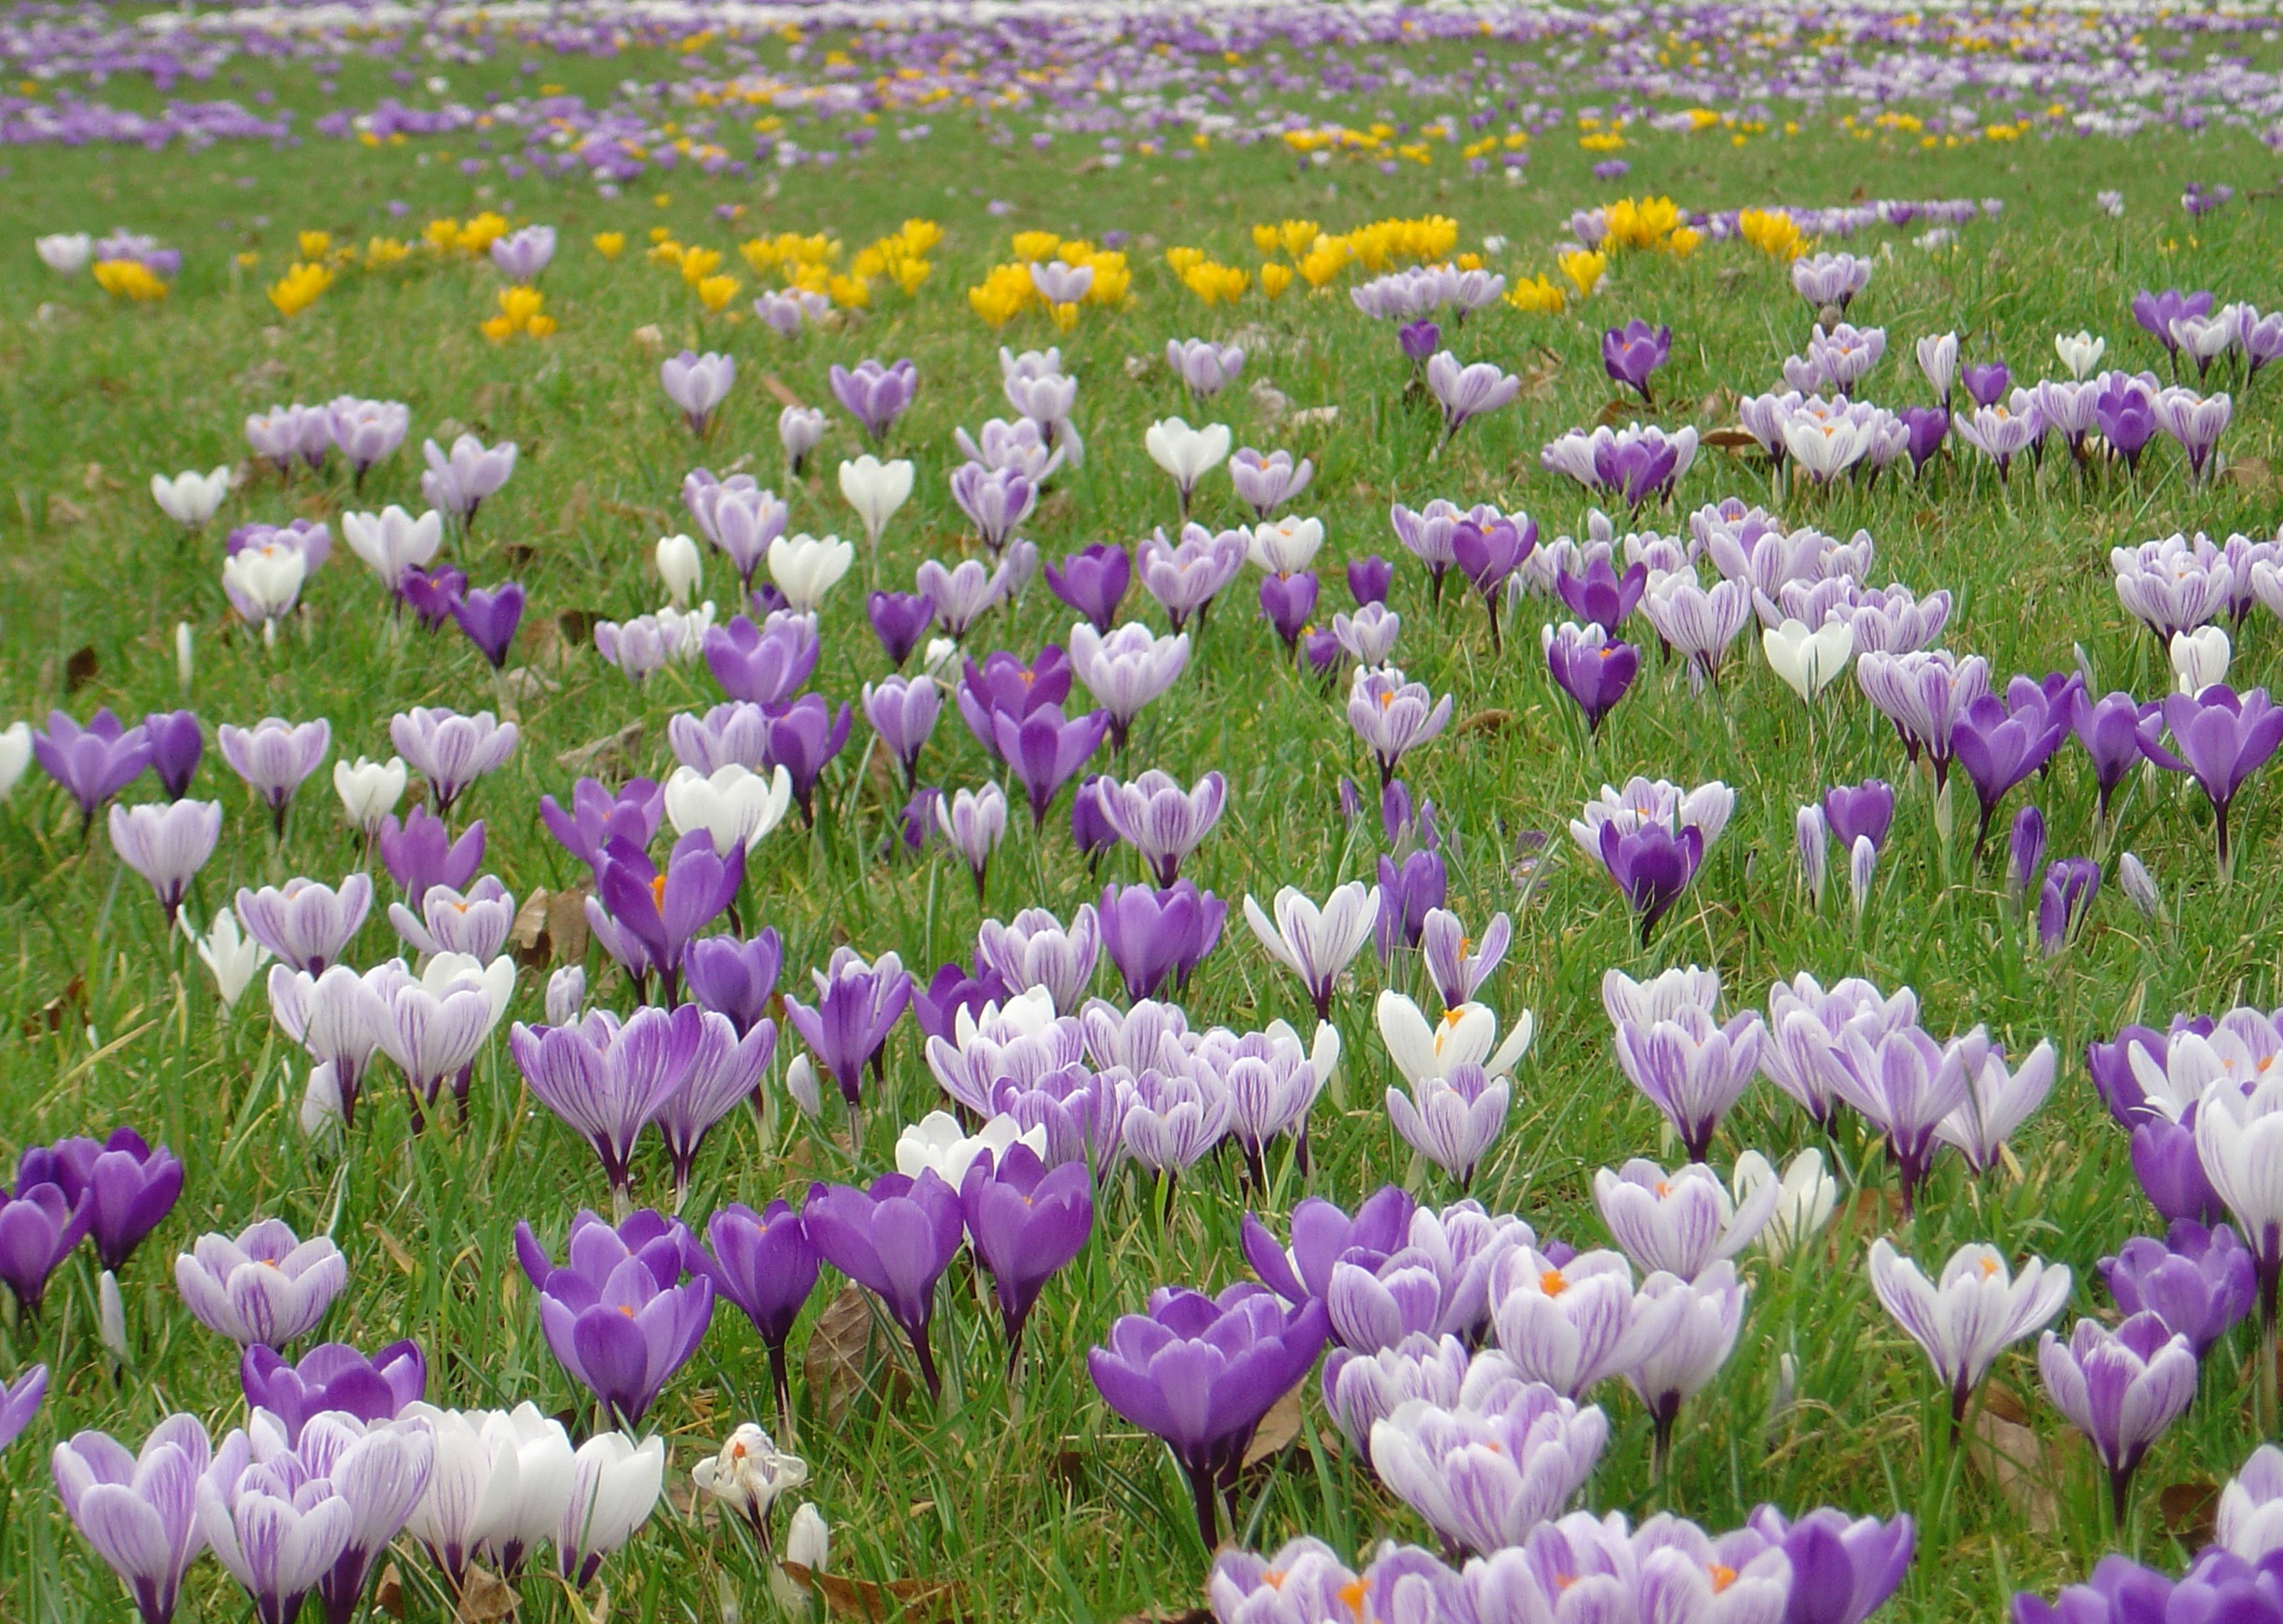
plant, field, meadow, flower, petal, wildflower, crocus, flower meadow, flowering plant, spring meadow, land plant, iris family